Answer in natural language. Considering the relative positions, is DeskLamp (marked C) above or below black dresser with multiple drawers (marked A)? Choose between the following options: above or below
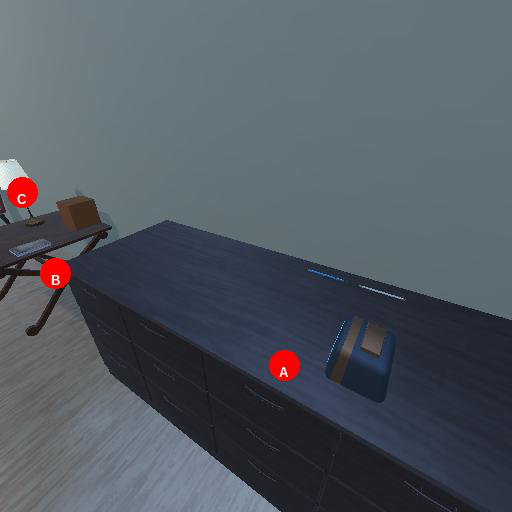
<answer>above</answer>